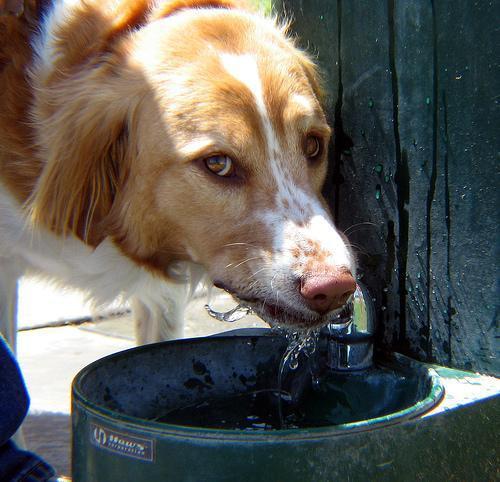
Brittany_spaniel